Antonio Dal Zòtto

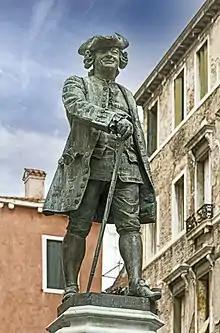
Carlo Goldoni monument, Campo san Bartolomeo Venice, 1883

Initially trained in the studio of his father who was a carver of marble ornamentation, he then attended the Academy of Fine Arts of Venice, where he became a pupil of Luigi Borro, Michelangelo Grigoletti, and Luigi Ferrari. In 1870 he was nominated professor of modelling and anatomy at the School of Applied Art and Industry, and in 1879 he moved to teach at the Venetian Academy of Fine Arts, where he remained a teacher for 15 years.